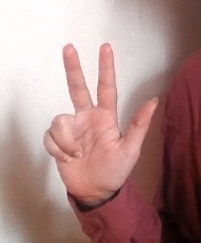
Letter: al